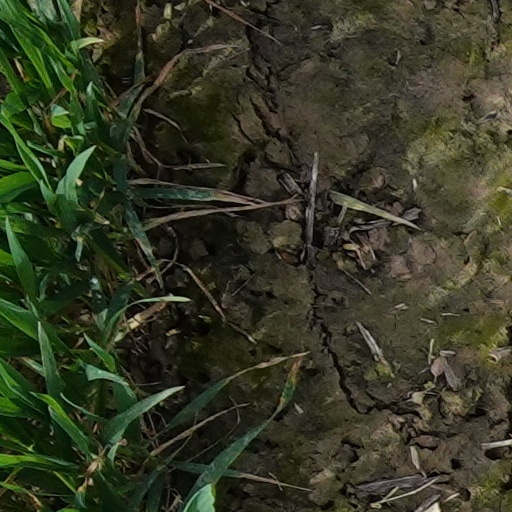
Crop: wheat